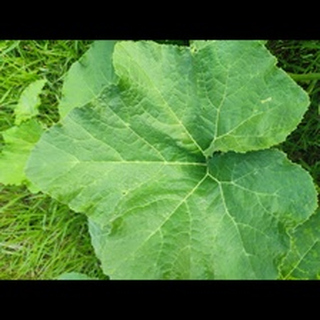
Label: healthy_pumpkin